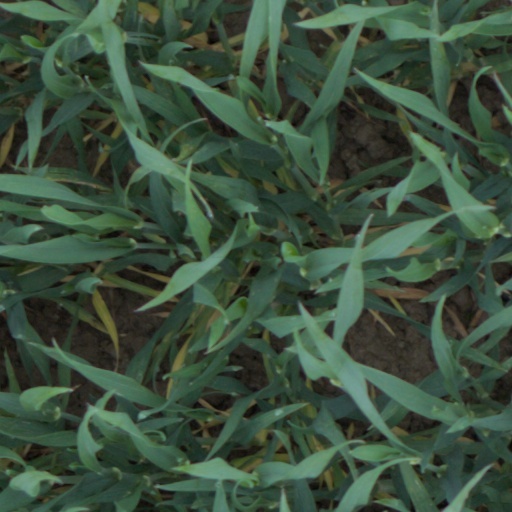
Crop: wheat